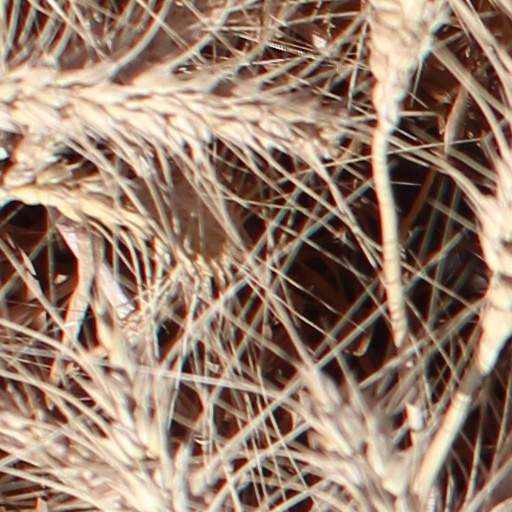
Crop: wheat